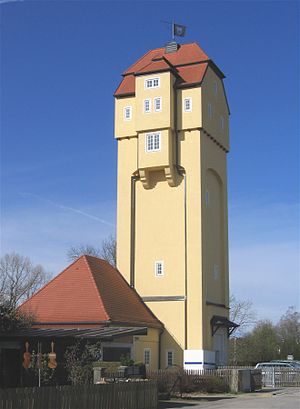
Unterhaching
Unterhaching er med godt 22.000 indbyggere den næststørste kommune i Landkreis München, i den tyske delstat Bayern, og ligger syd for den bayerske delstatshovedstad, byen München.